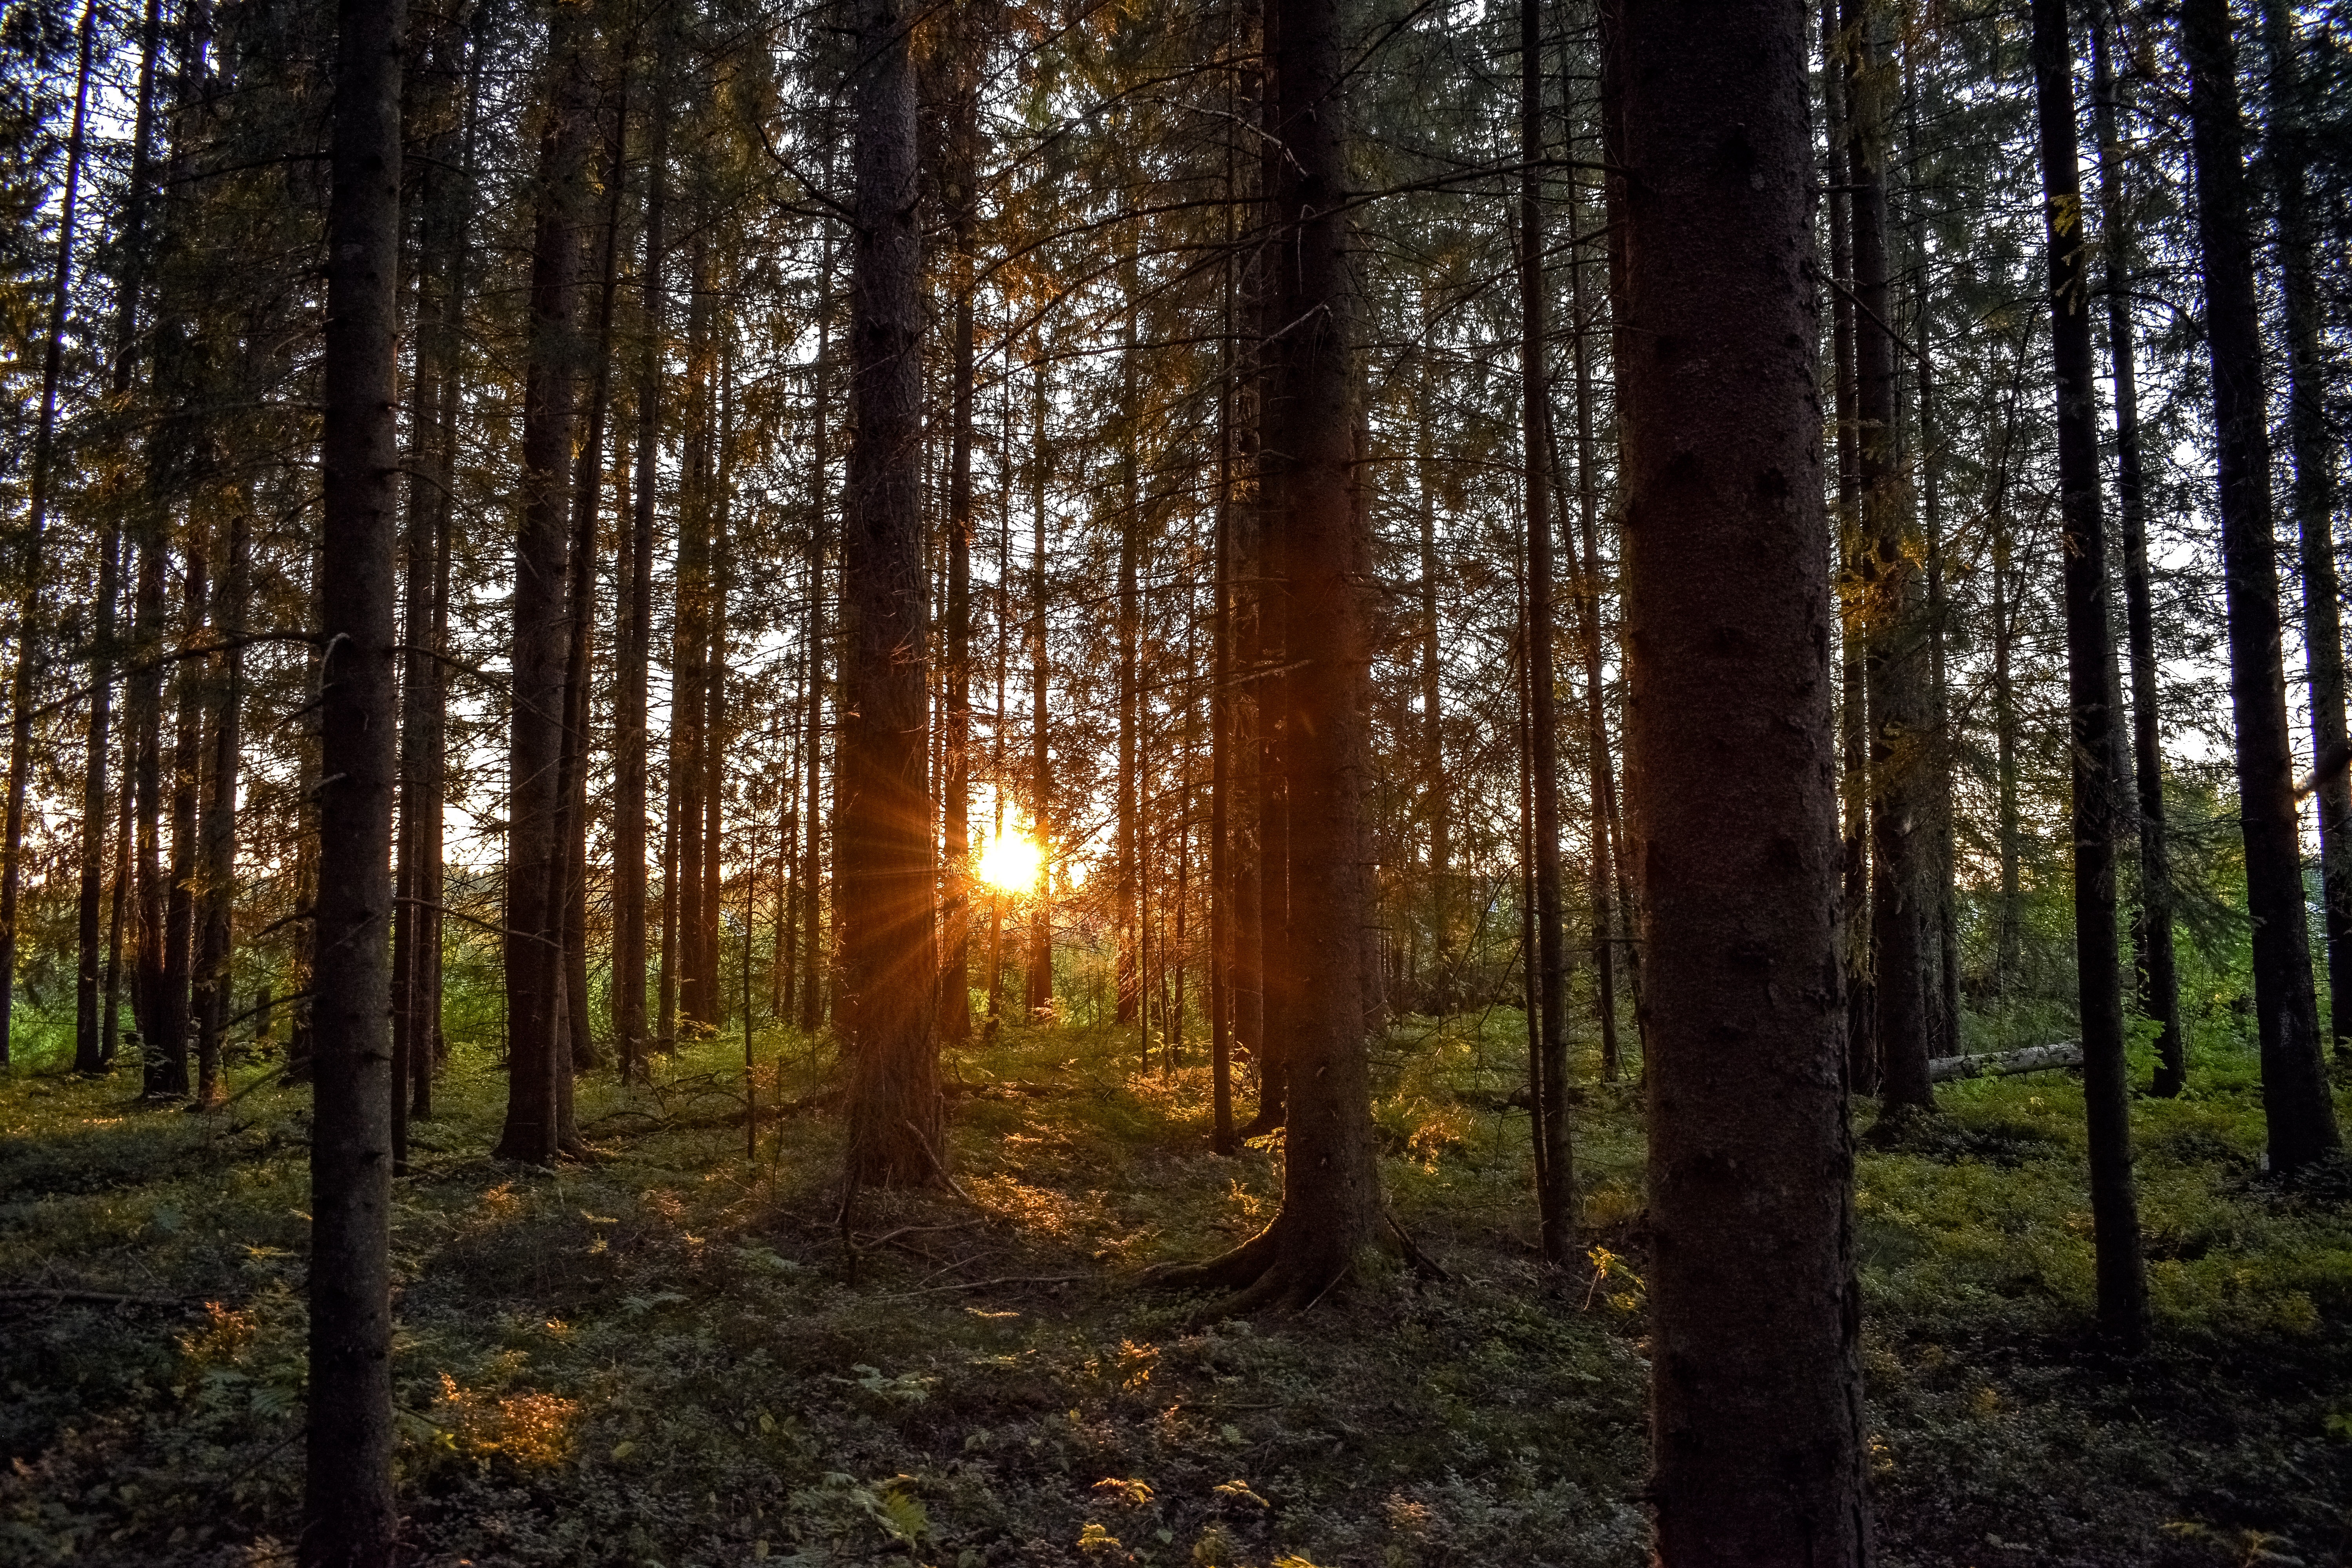
tree, forest, natural environment, nature, woodland, natural landscape, spruce fir forest, Northern hardwood forest, tropical and subtropical coniferous forests, old growth forest, grove, sunlight, biome, light, temperate coniferous forest, woody plant, temperate broadleaf and mixed forest, plant, morning, nature reserve, trunk, wood, valdivian temperate rain forest, leaf, sky, grass, deciduous, landscape, plant stem, jungle